Lucy Durack

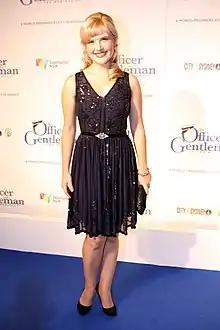
Durack in 2012

Lucy Durack (born 17 November 1982) is an Australian actress, singer and television personality who played Glinda in the Australian production of "Wicked", and Elle Woods in the Australian production of "Legally Blonde: The Musical". She starred as Tugger in Australian television drama "Doctor Doctor" in 2016 and as Roxy Karibas in "Sisters" in 2017.